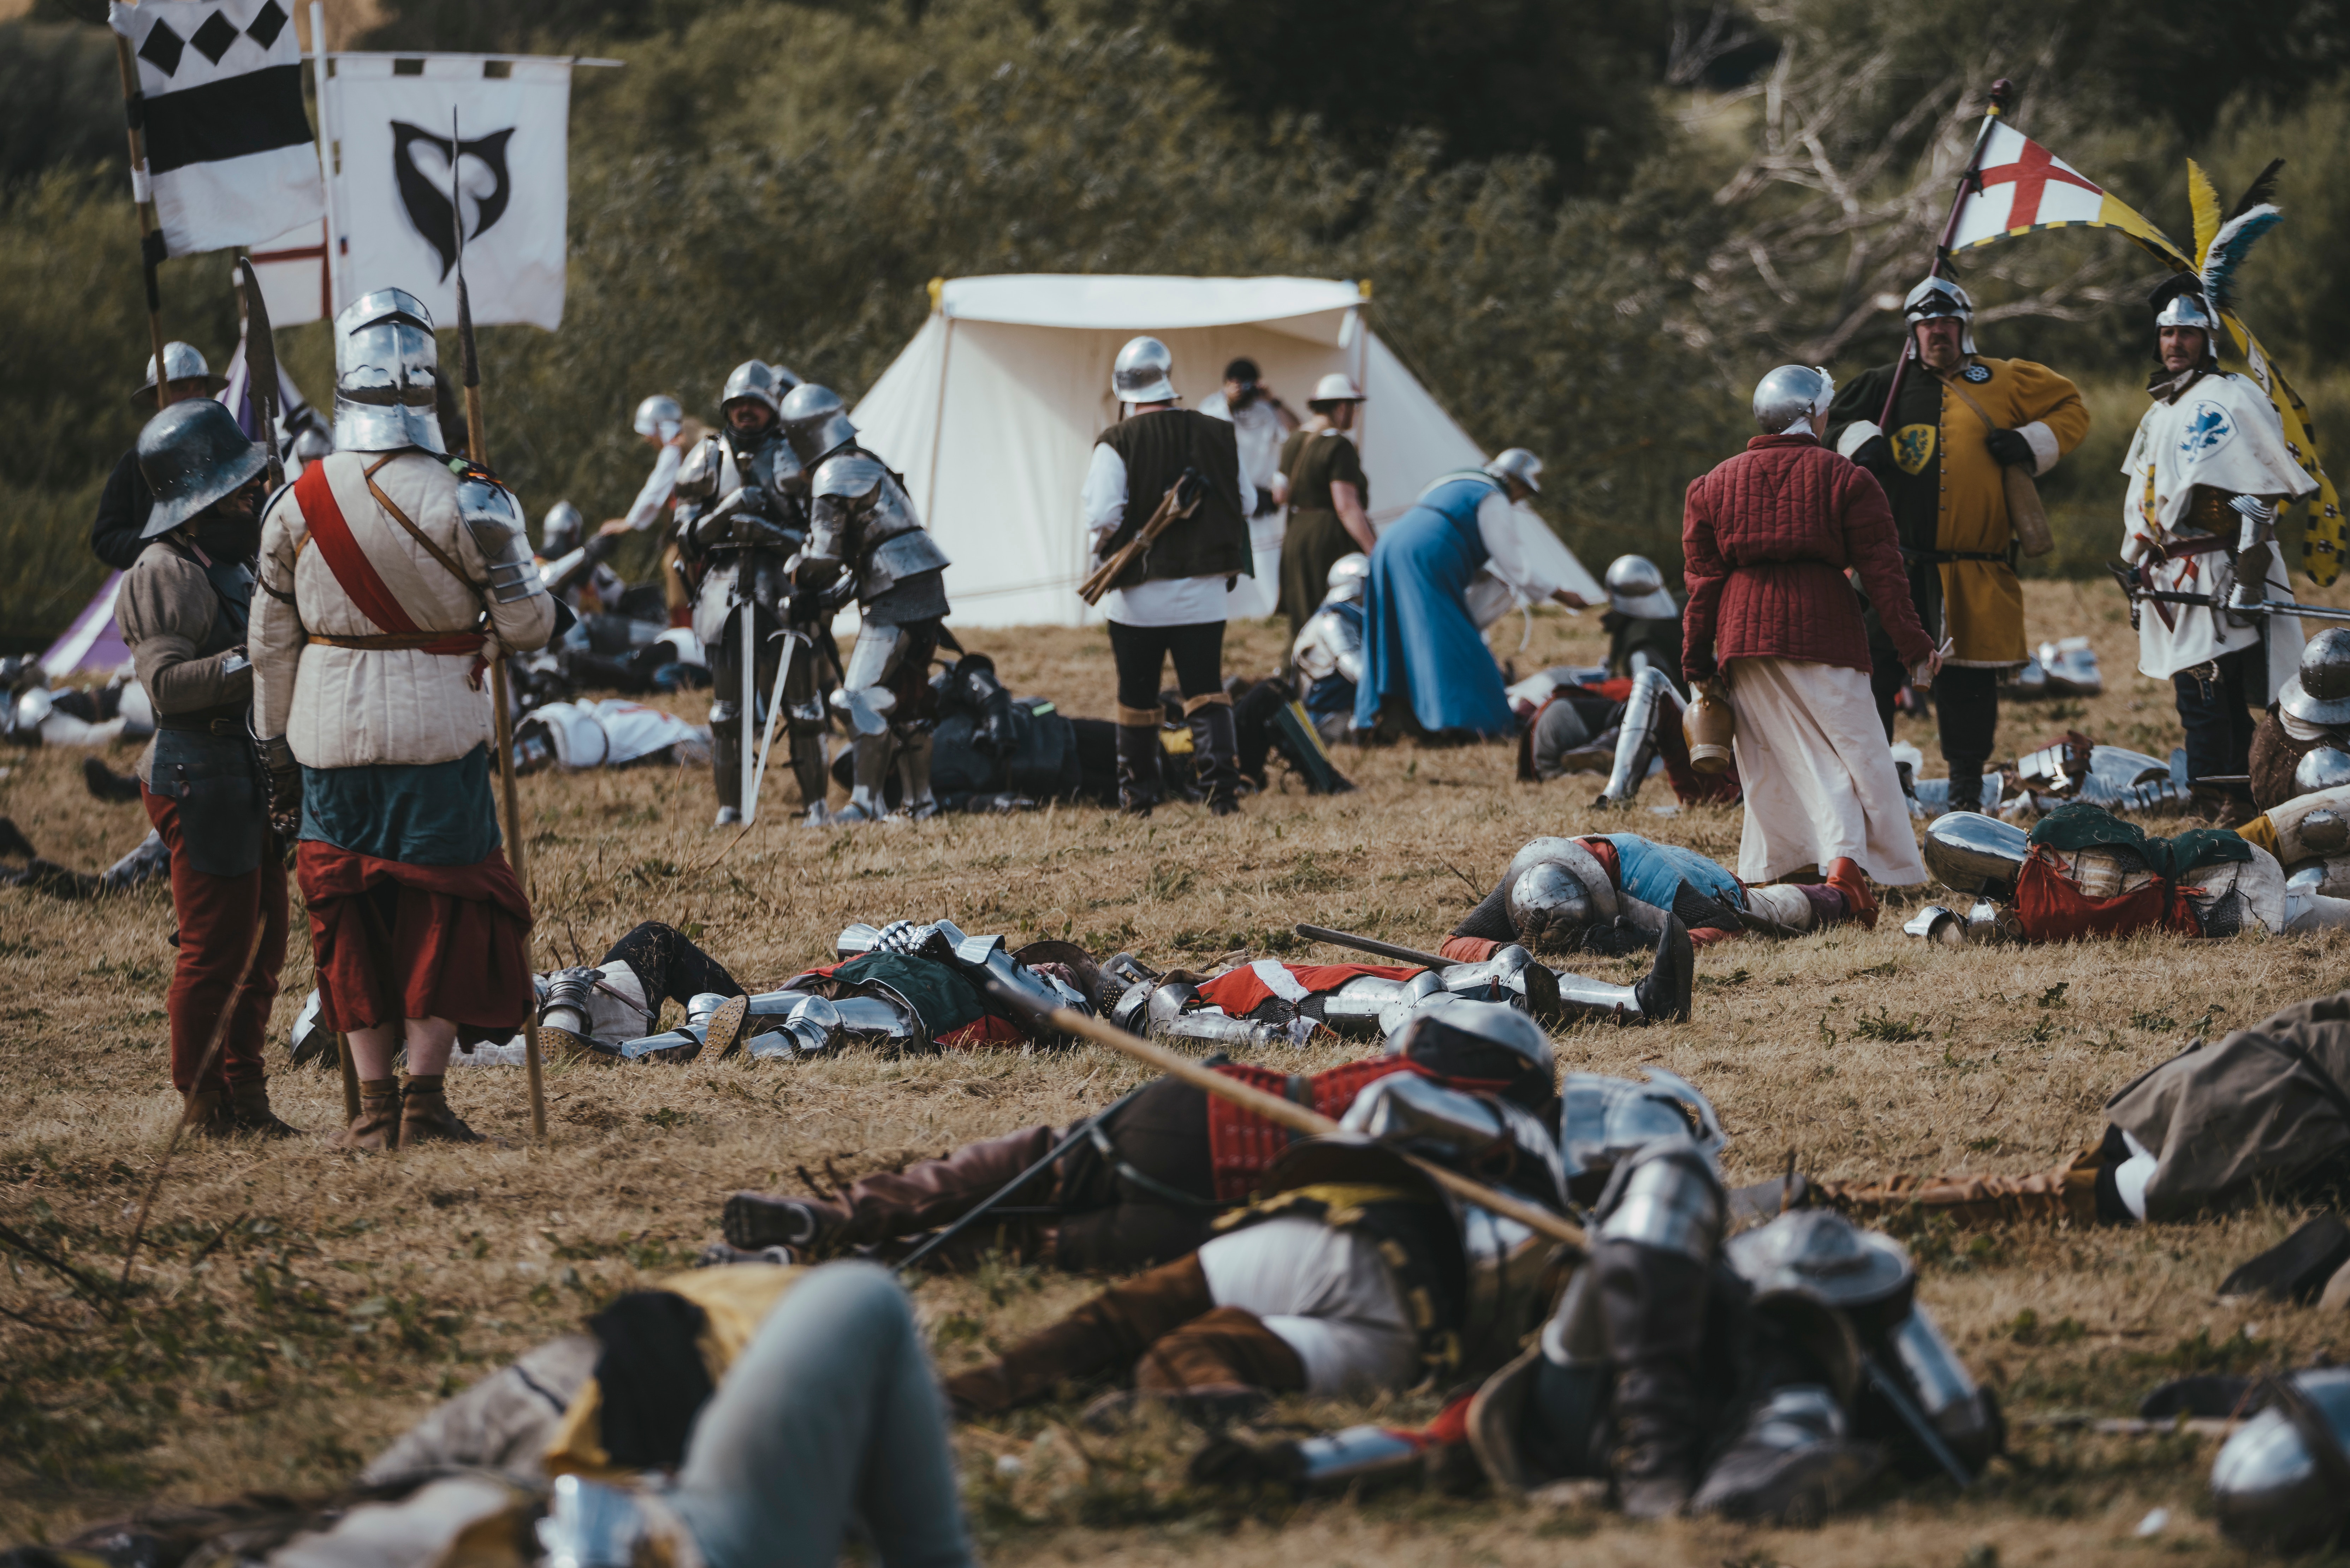
adventure, recreation, battle, middle ages